James S. Ditty

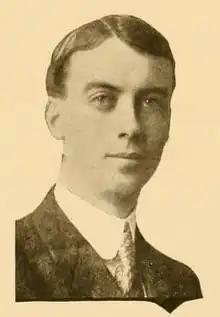
James S. Ditty from the book The Cartoon; A Reference Book of Seattle's Successful Men. Ditty did photoengraving for the book, which was published by his friend Frank Calvert.

James Sanderson Ditty (1880–1962) was a photo-engraver in the Seattle area for 30 years and an "adventurous entrepreneur" and "hard-nosed" businessman who was involved in the developing of Bellevue, Washington. He is best known today as a businessman whose ideas contributed to the development of a city across the lake from Seattle.